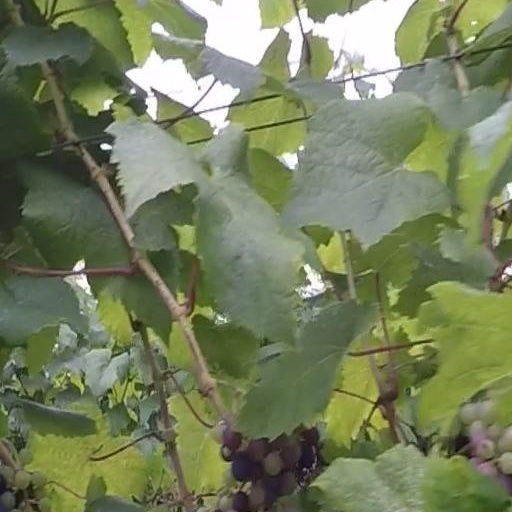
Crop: grape